Georg Wilhelm Friedrich Hegel

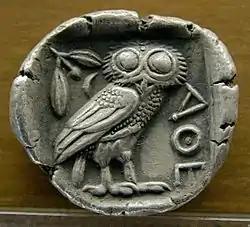
Hegel uses the Owl of Minerva as a metaphor for how philosophy can understand historical conditions only after they occur.

Hegel's concern with various forms of cultural unity (Judaic, Greek, medieval, and modern) during this early period would remain with him throughout his career. In this way, he was also a typical product of early German Romanticism. "Unity of life" was the phrase used by Hegel and his generation to express their concept of the highest good. It encompasses unity "with oneself, with others, and with nature. The main threat to such unity consists in division ("Entzweiung") or alienation ("Entfremdung")."